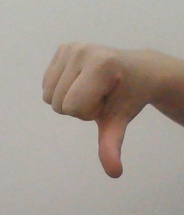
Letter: waw